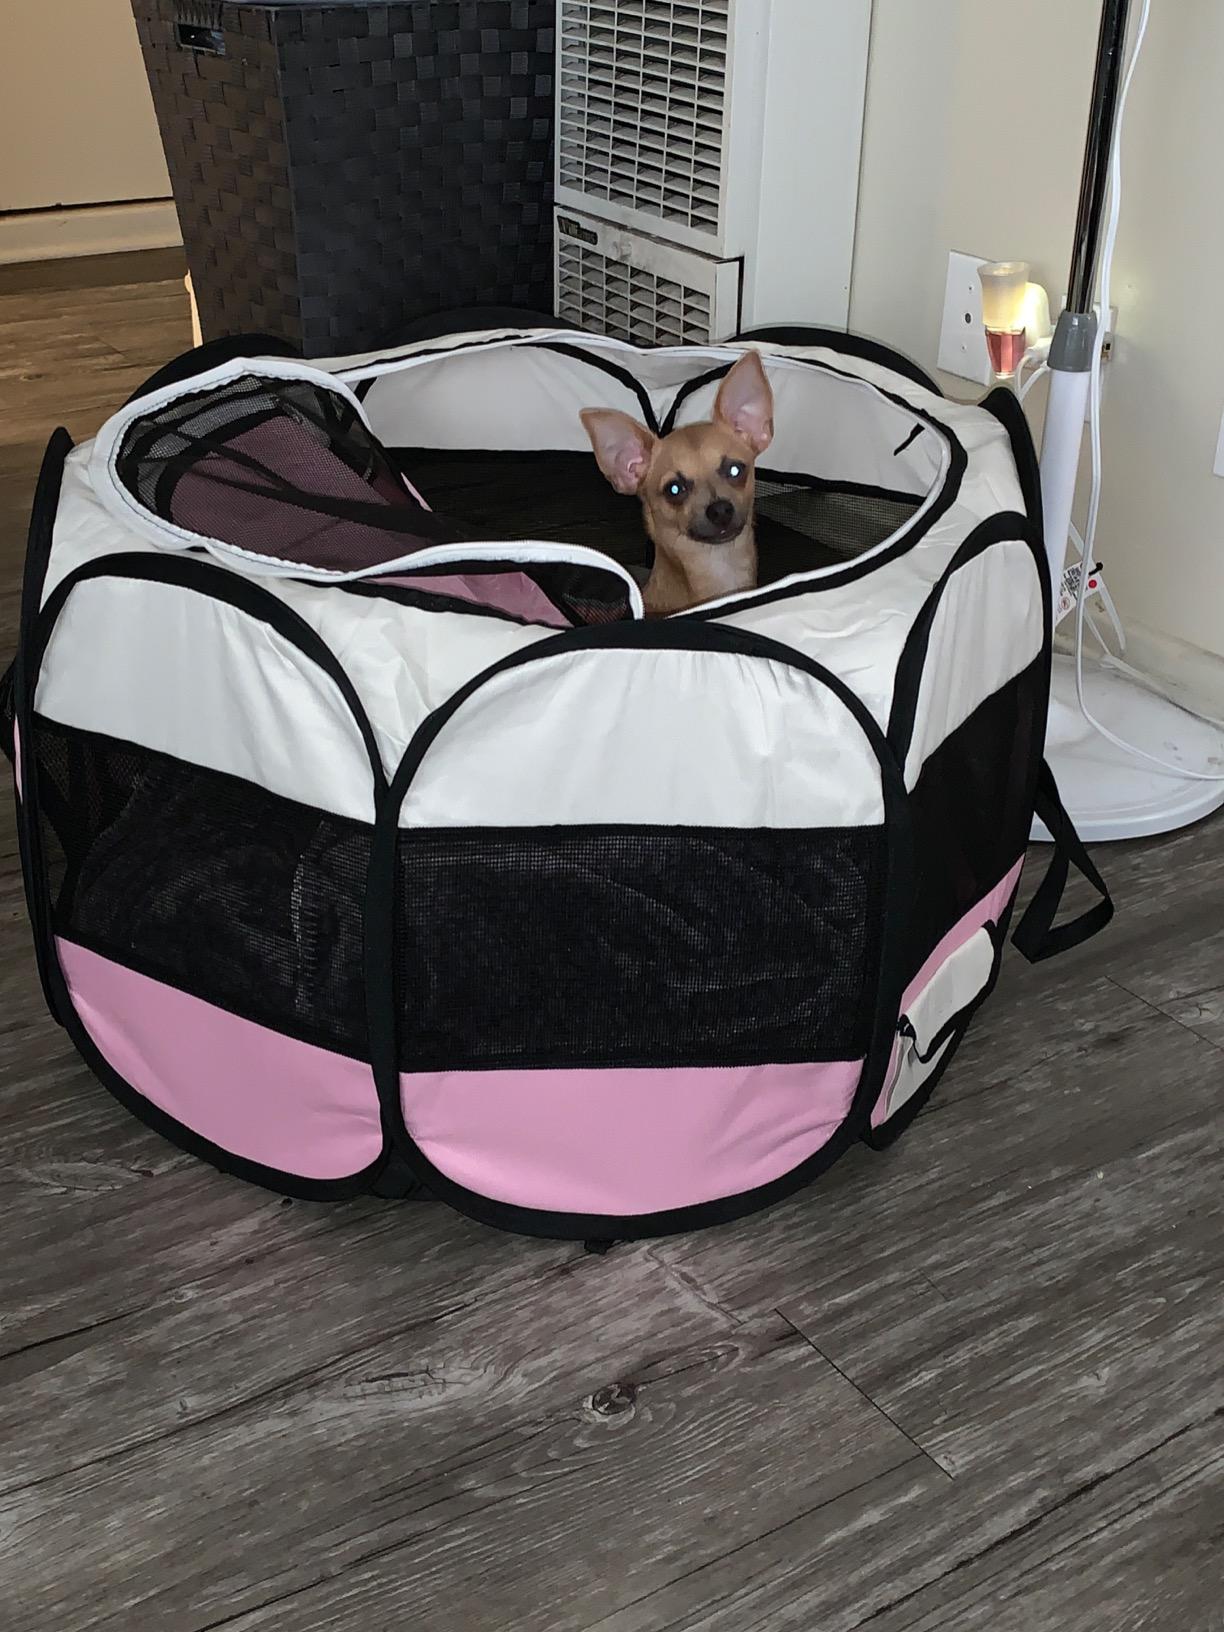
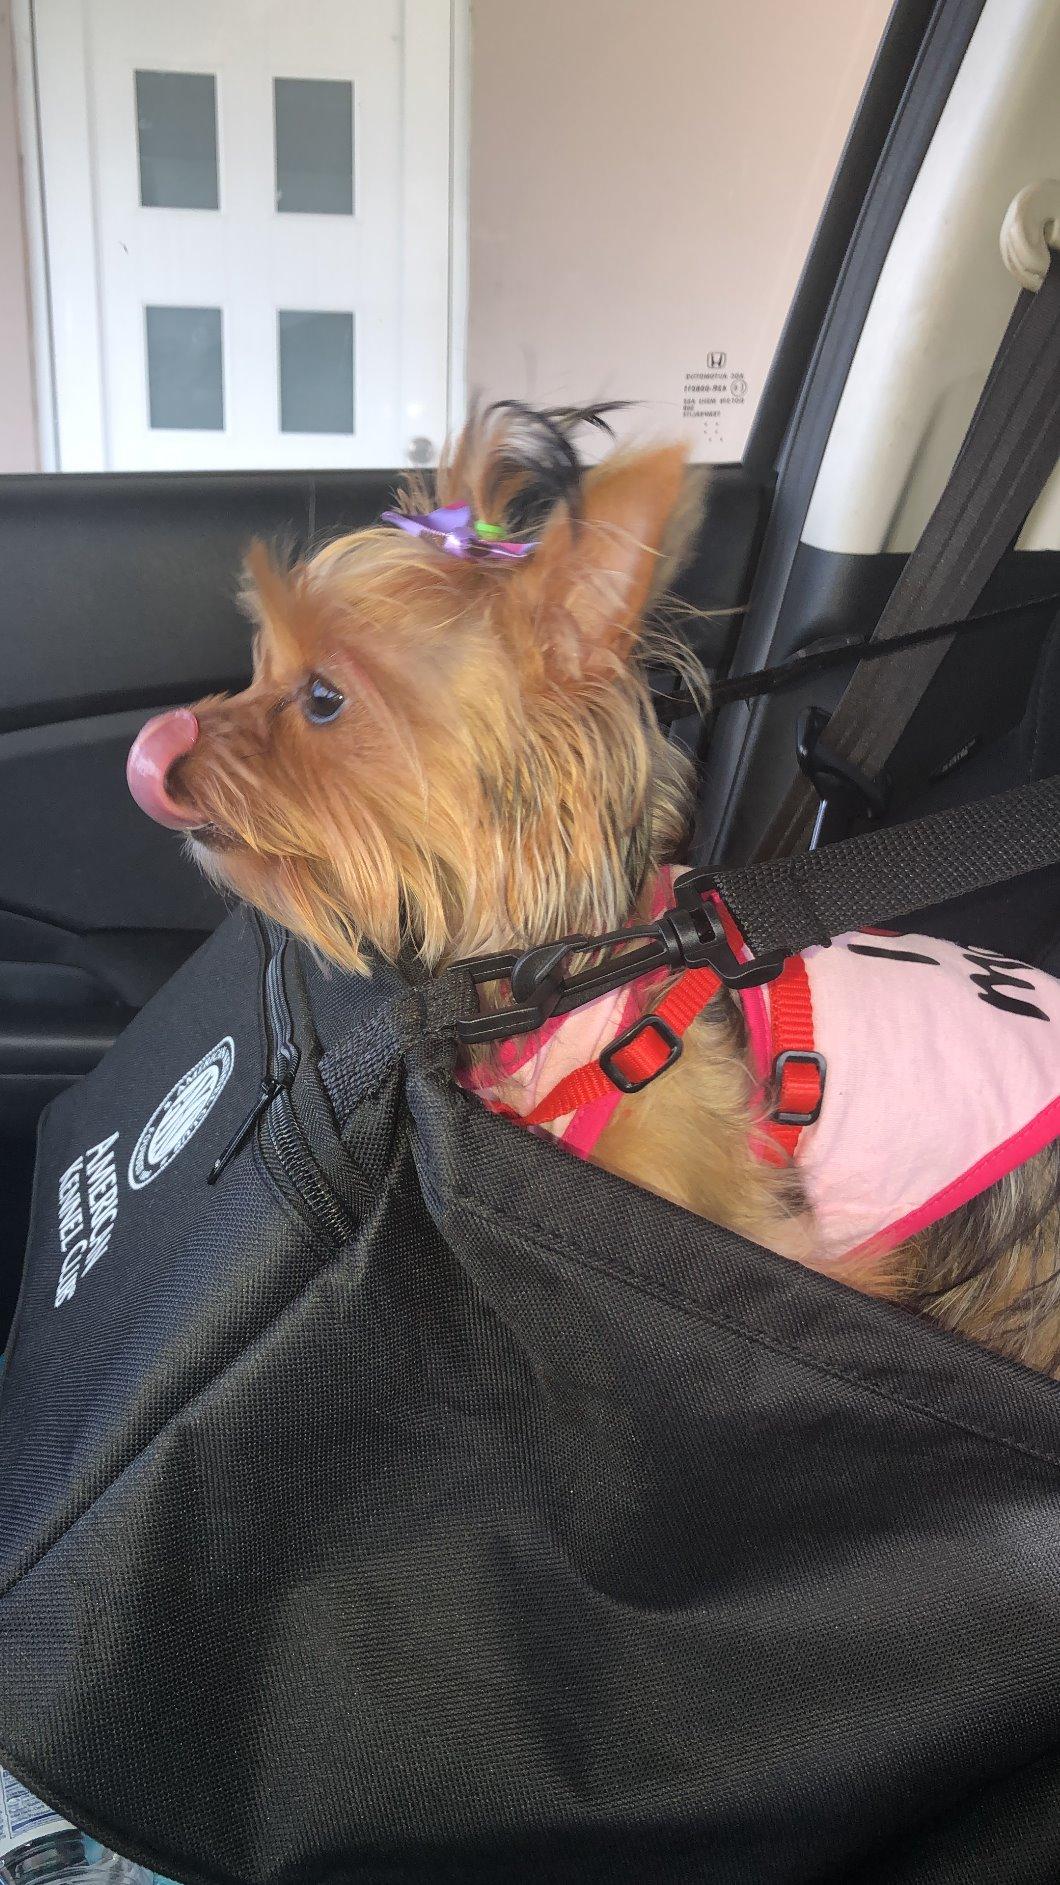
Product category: items_kennel
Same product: no